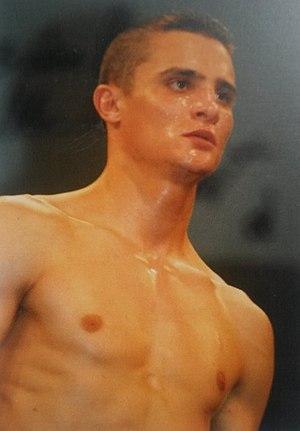
Le boxeur Frédéric Tripp
Frédéric Tripp est un boxeur français né le 2 mai 1974 à Vesoul. Il a évolué toute sa carrière au sein de la section de boxe du club de l'Avant-garde de la Motte à Vesoul dans la Haute-Saône.